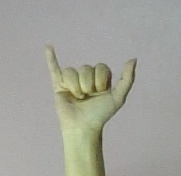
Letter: ya